Anni-Frid Lyngstad

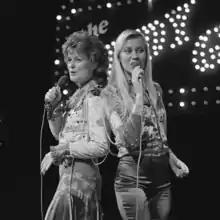
Lyngstad (left) and Fältskog in 1974

At first, Lyngstad was hesitant to perform with her boyfriend Benny Andersson, his best friend Björn Ulvaeus and his wife, Agnetha Fältskog. Their first project together in the winter of 1970–1971 was the cabaret act Festfolket, which was not a success. The following year, Lyngstad toured with Lasse Berghagen, while the other three future ABBA members started performing together on a regular basis. Eventually, she rejoined the ensemble. Andersson and Ulvaeus were busy producing other artists, but soon discovered the qualities of Lyngstad's and Fältskog's voices combined; thus, the band was formed initially as Björn & Benny, Agnetha & Anni-Frid, later renamed ABBA.